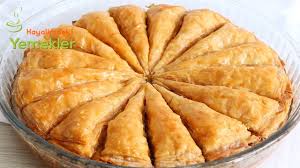
Yemek: baklava